Herbarius moguntinus

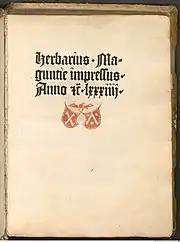
"Herbarius moguntinus" 1484. Titlepage

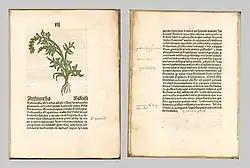
Herbarius moguntinus 1484, chapter XII. Artemisia Bifoiſz. Left: recto. Right: verso

Herbarius moguntinus (Mainzer Herbal Book) or (according to his preface referred to as) Aggregator practicus de simplicibus is an illustrated Latin herbal which was edited and printed in 1484 by Peter Schöffer in Mainz (Latin: moguntia). Together with the German herbal "Gart der Gesundheit" (Peter Schöffer, Mainz 1485) and the Latin herbal "Hortus sanitatis" (Jacobus Meydenbach, Mainz 1491), "Herbarius moguntinus" belongs to the so-called "Group of Mainz Herbal Incunabula."